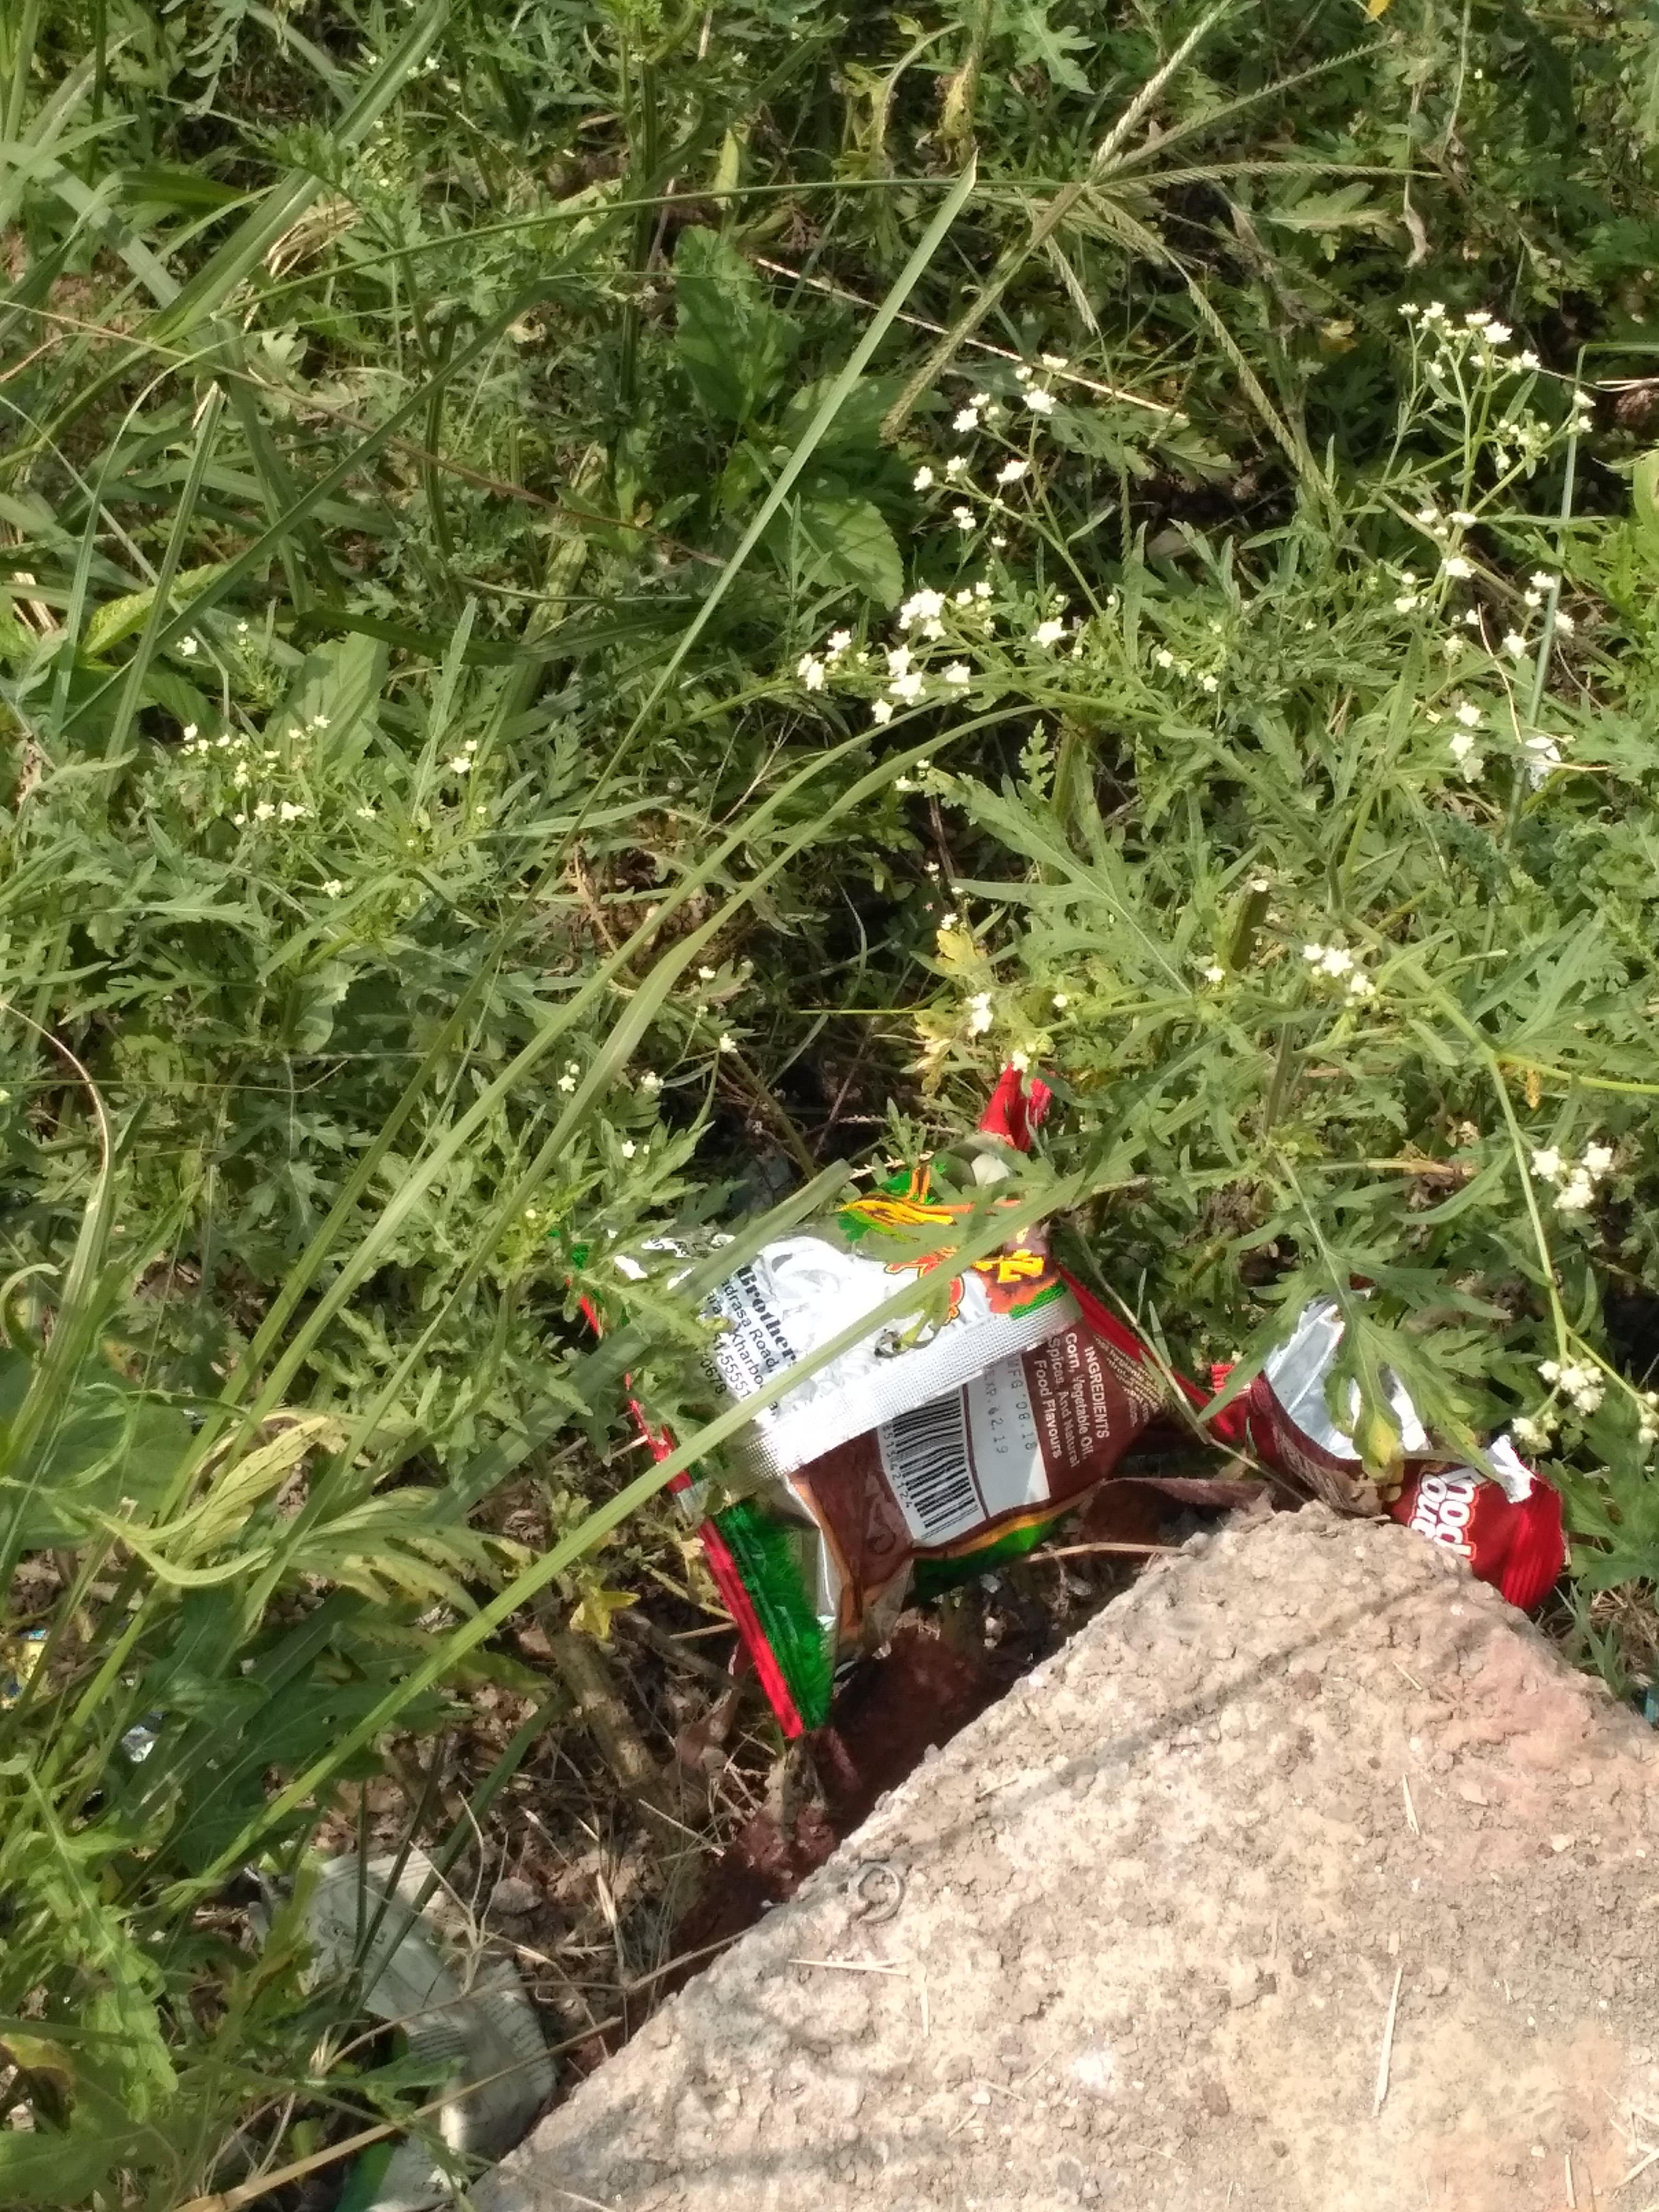
Object: Other plastic wrapper (Plastic bag & wrapper)

Object: Crisp packet (Plastic bag & wrapper)

Object: Other plastic wrapper (Plastic bag & wrapper)